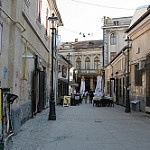
Scene: Outdoor